73rd Berlin International Film Festival

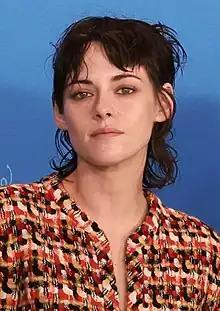
Kristen Stewart, Jury President

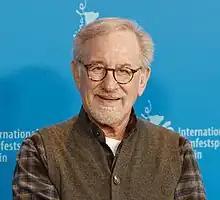
Steven Spielberg during Berlinale Events

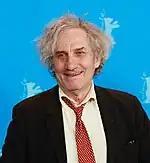
Philippe Garrel, winner of the Silver Bear for Best Director

The following 19 films were selected for the main competition for the Golden Bear and Silver Bear awards: